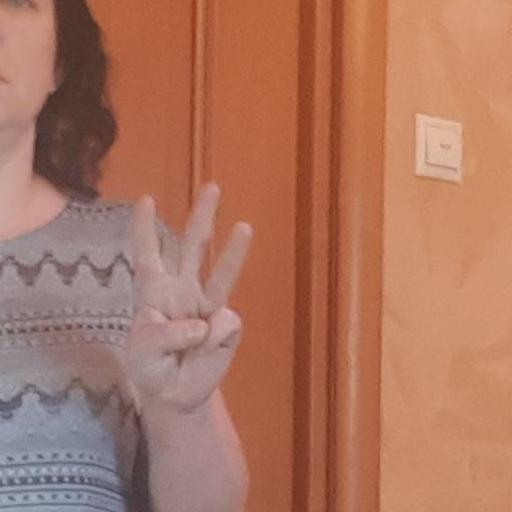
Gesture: three